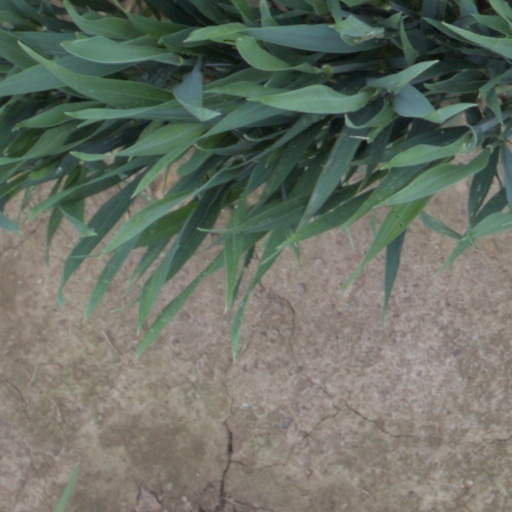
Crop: wheat